Historical monuments in Pristina

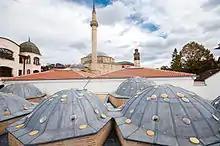
Pristina and the great Hammam

The Imperial Mosque, is located in the old quarter of Pristina opposite the clock tower. It was built in 1460–1461 during the reign of the Ottoman Sultan Mehmet II, also known as al-Fatih or the Conqueror and was named in his honor. Its interior features ornamental decorations and detailed floral designs, as well as a 15-meter dome, which was quite impressive for a 15th-century construction. It was recognized region-wide as the largest construction of this nature. In 1689, the mosque was temporarily converted into a Jesuit church dedicated to Francis Xavier by the Austrian occupants during the Austro-Turkish War. The Imperial Mosque was restored during the rule of Sultan Mehmet IV in 1682–1683, whereas the present-day minaret is a reconstruction of the original, which was damaged during the earthquake that struck Pristina in 1955. The mosque presently suffers from damage that has been caused over time; moisture is the biggest threat, harming the walls and stones of the construction.